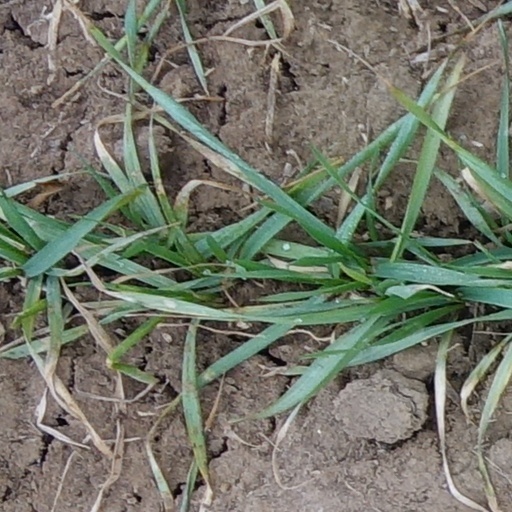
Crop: wheat